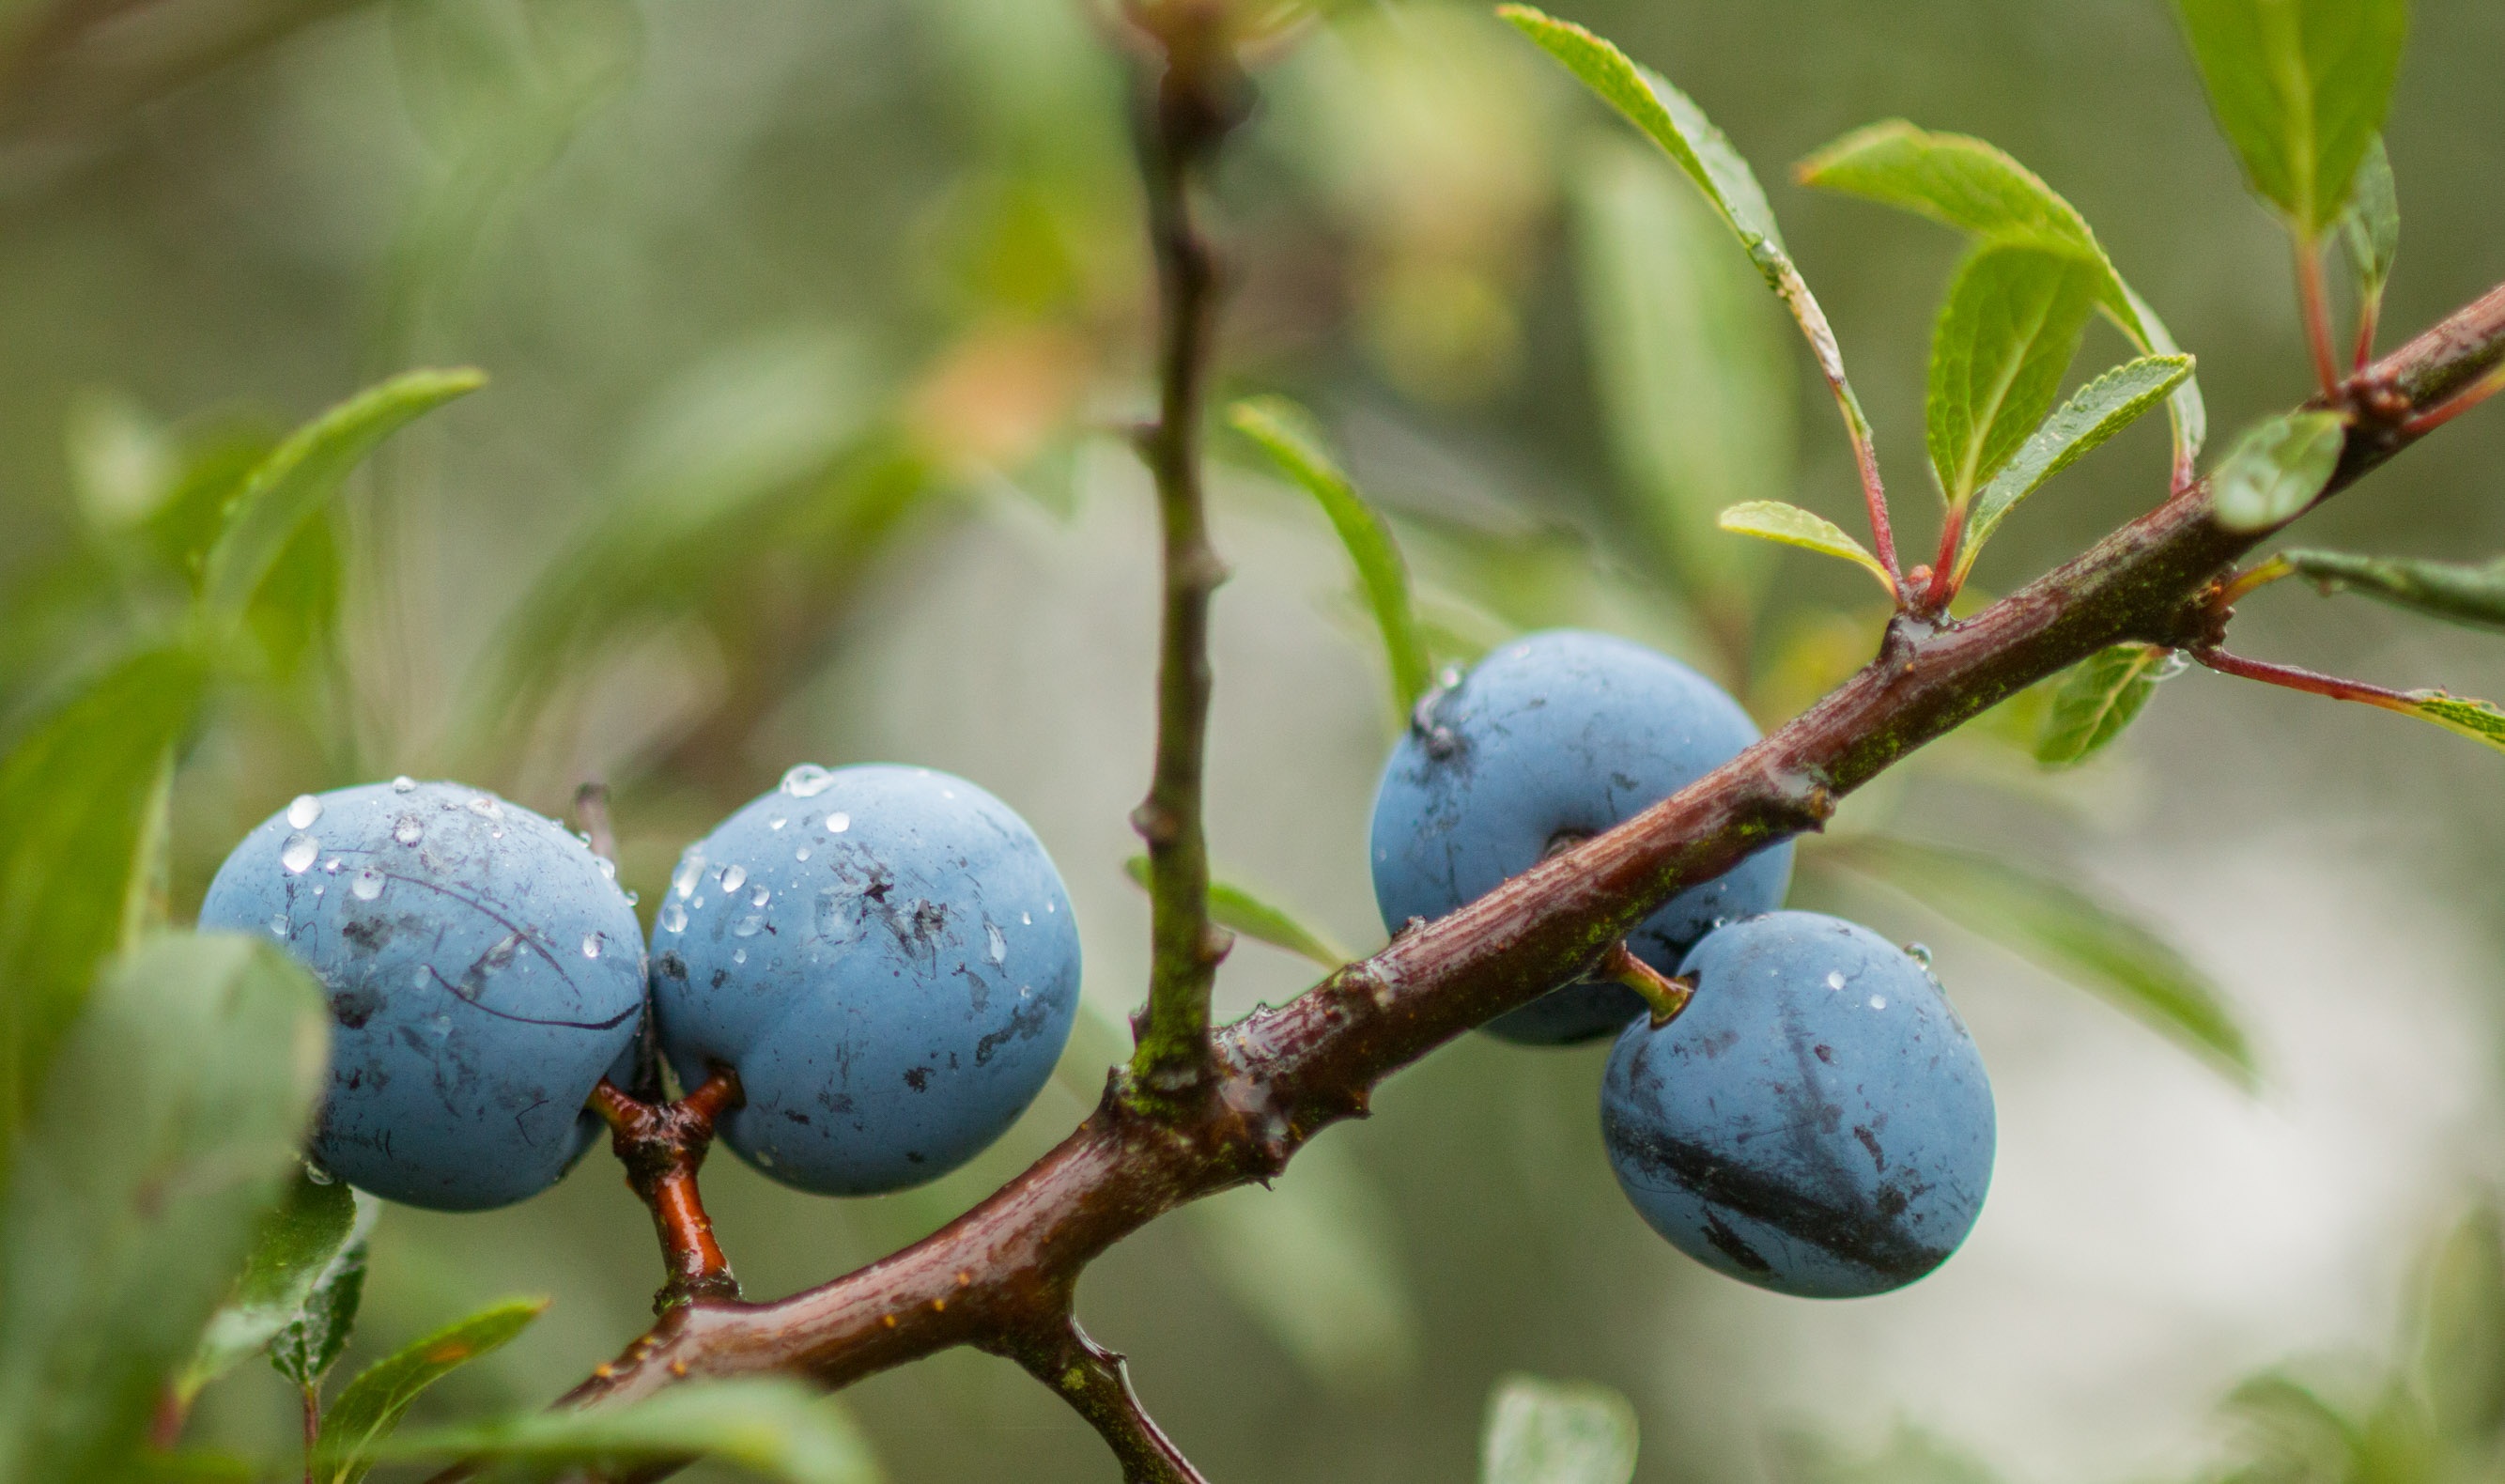
tree, nature, branch, blossom, prickly, plant, fruit, berry, leaf, flower, bush, food, harvest, produce, autumn, blue, close, flora, berries, shrub, fruits, prunus, macro photography, heckendorn, schlehe, blackthorn, schlehendorn, steinobstgewaechs, prunus spinosa, wild fruit, flowering plant, bilberry, damson, schlehdornbeeren, land plant, schlehenbeeren, german acacia, shrub fruits, black berry thorn, urpflaume